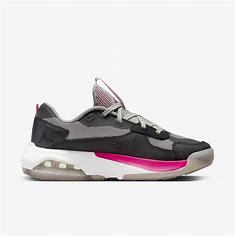
Brand: Jordan
Model: Air 200E